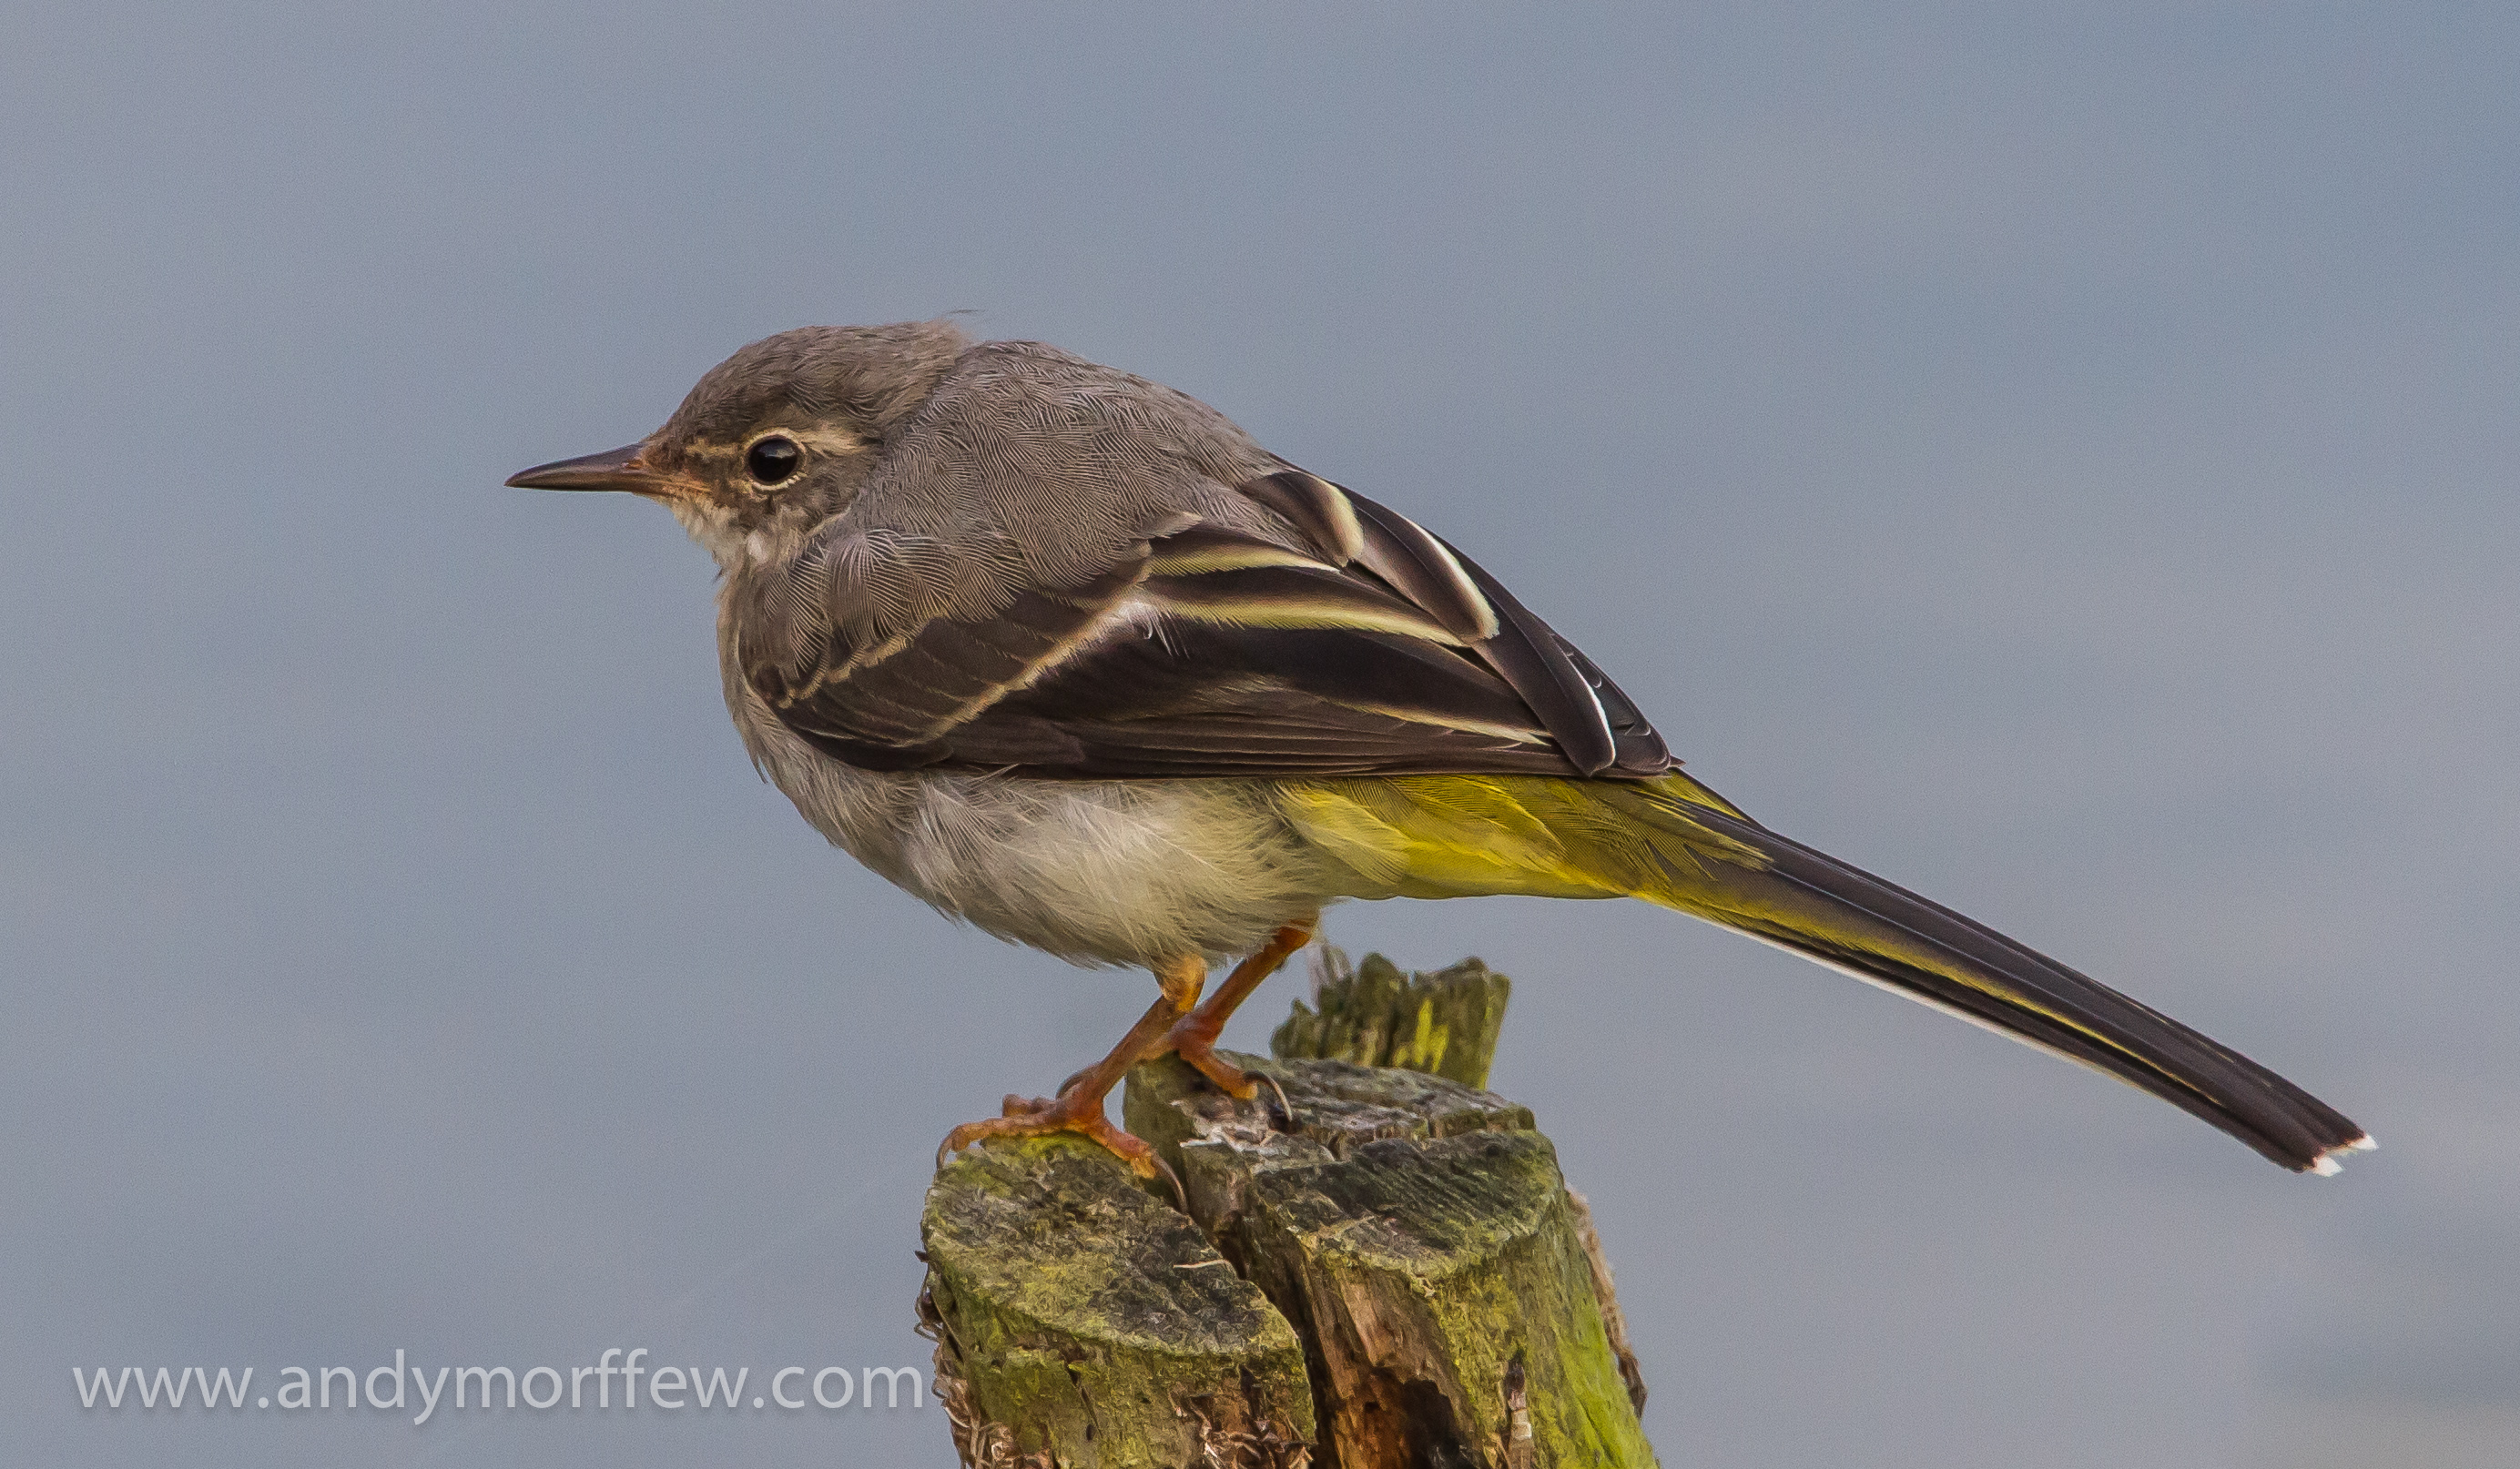
bird, wildlife, beak, fauna, vertebrate, sparrow, finch, andymorffew, morffew, wren, old world flycatcher, perching bird, emberizidae, cinclidae, nightingale